Indian cuisine

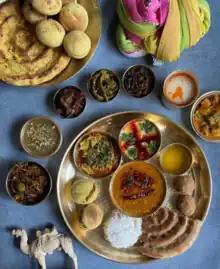
Rajasthani "thali"

The cuisine of Nagaland reflects that of the Naga people. It is known for exotic pork meats cooked with simple and flavourful ingredients, like the extremely hot "bhut jolokia" (ghost chili) pepper, fermented bamboo shoots, and "akhuni" (fermented soya beans). Another unique and strong ingredient used by the Naga people, is the fermented fish known as "ngari".